Church of St. Joseph (Browerville, Minnesota)

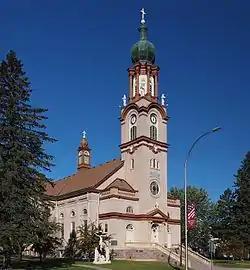
The Church of St. Joseph from the southeast

The historic Church of St. Joseph (now named Christ the King Catholic Church) is a church in Browerville, Minnesota, United States. It was built from 1908 to 1909 by a community of Polish immigrants that had established itself in the area from 1870 to 1900. The building was listed on the National Register of Historic Places as Church of St. Joseph—Catholic in 1985 for its local significance in the themes of architecture, exploration/settlement, and religion. It was nominated for its unifying central role in an immigrant community.